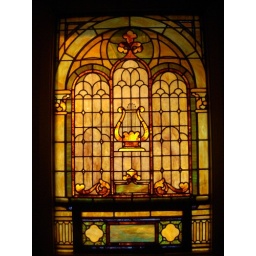
The Presbyterian Church of Jamesburg, NJ. Stained glass window in the back of the sanctuary, original to the building